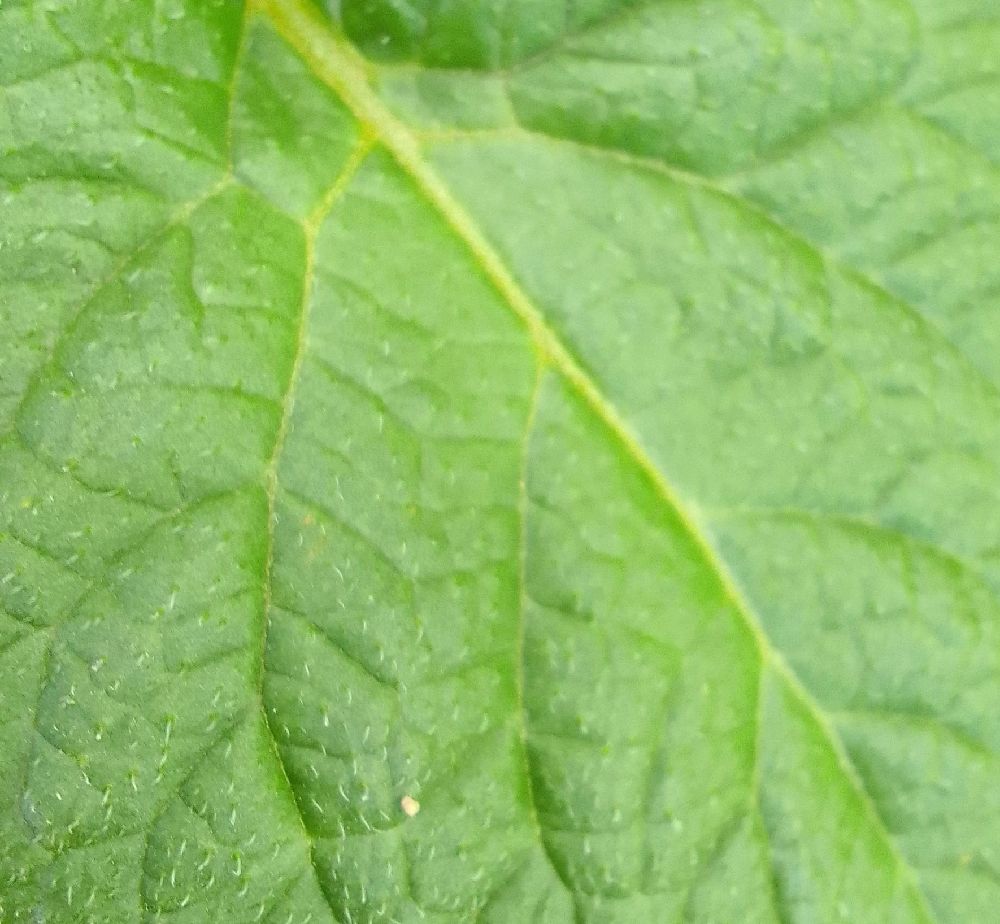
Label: Healthy